2007 United Nations Climate Change Conference

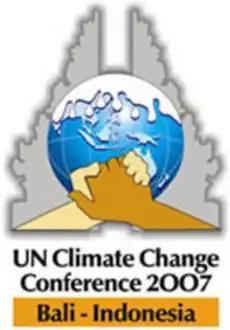

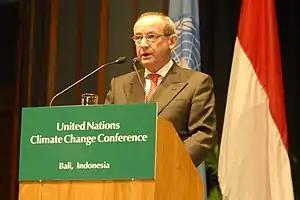
Secretary of UNFCCC Yvo de Boer opens the United Nations Climate Change Conference on December 3, 2007, in Bali Indonesia.

The 2007 United Nations Climate Change Conference took place at the Bali International Conference Centre, Nusa Dua, Bali, Indonesia, between December 3 and December 15, 2007 (though originally planned to end on 14 December). Representatives from over 180 countries attended, together with observers from intergovernmental and nongovernmental organizations. The conference encompassed meetings of several bodies, including the 13th Conference of the Parties to the United Nations Framework Convention on Climate Change (COP 13), the 3rd Meeting of the Parties to the Kyoto Protocol (MOP 3 or CMP 3), together with other subsidiary bodies and a meeting of ministers.